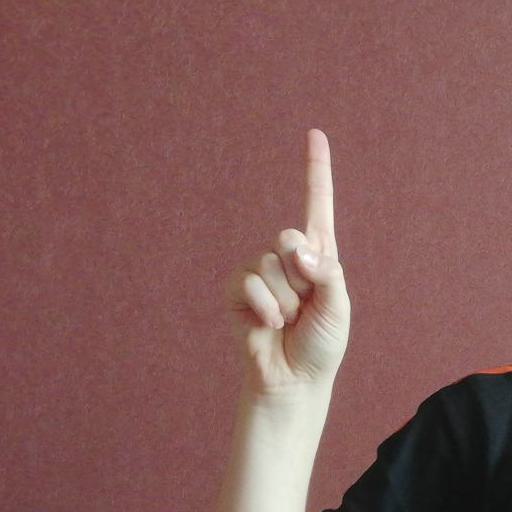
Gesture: one